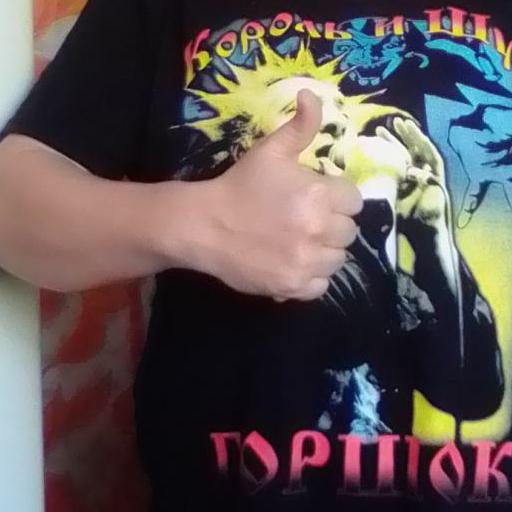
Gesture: like